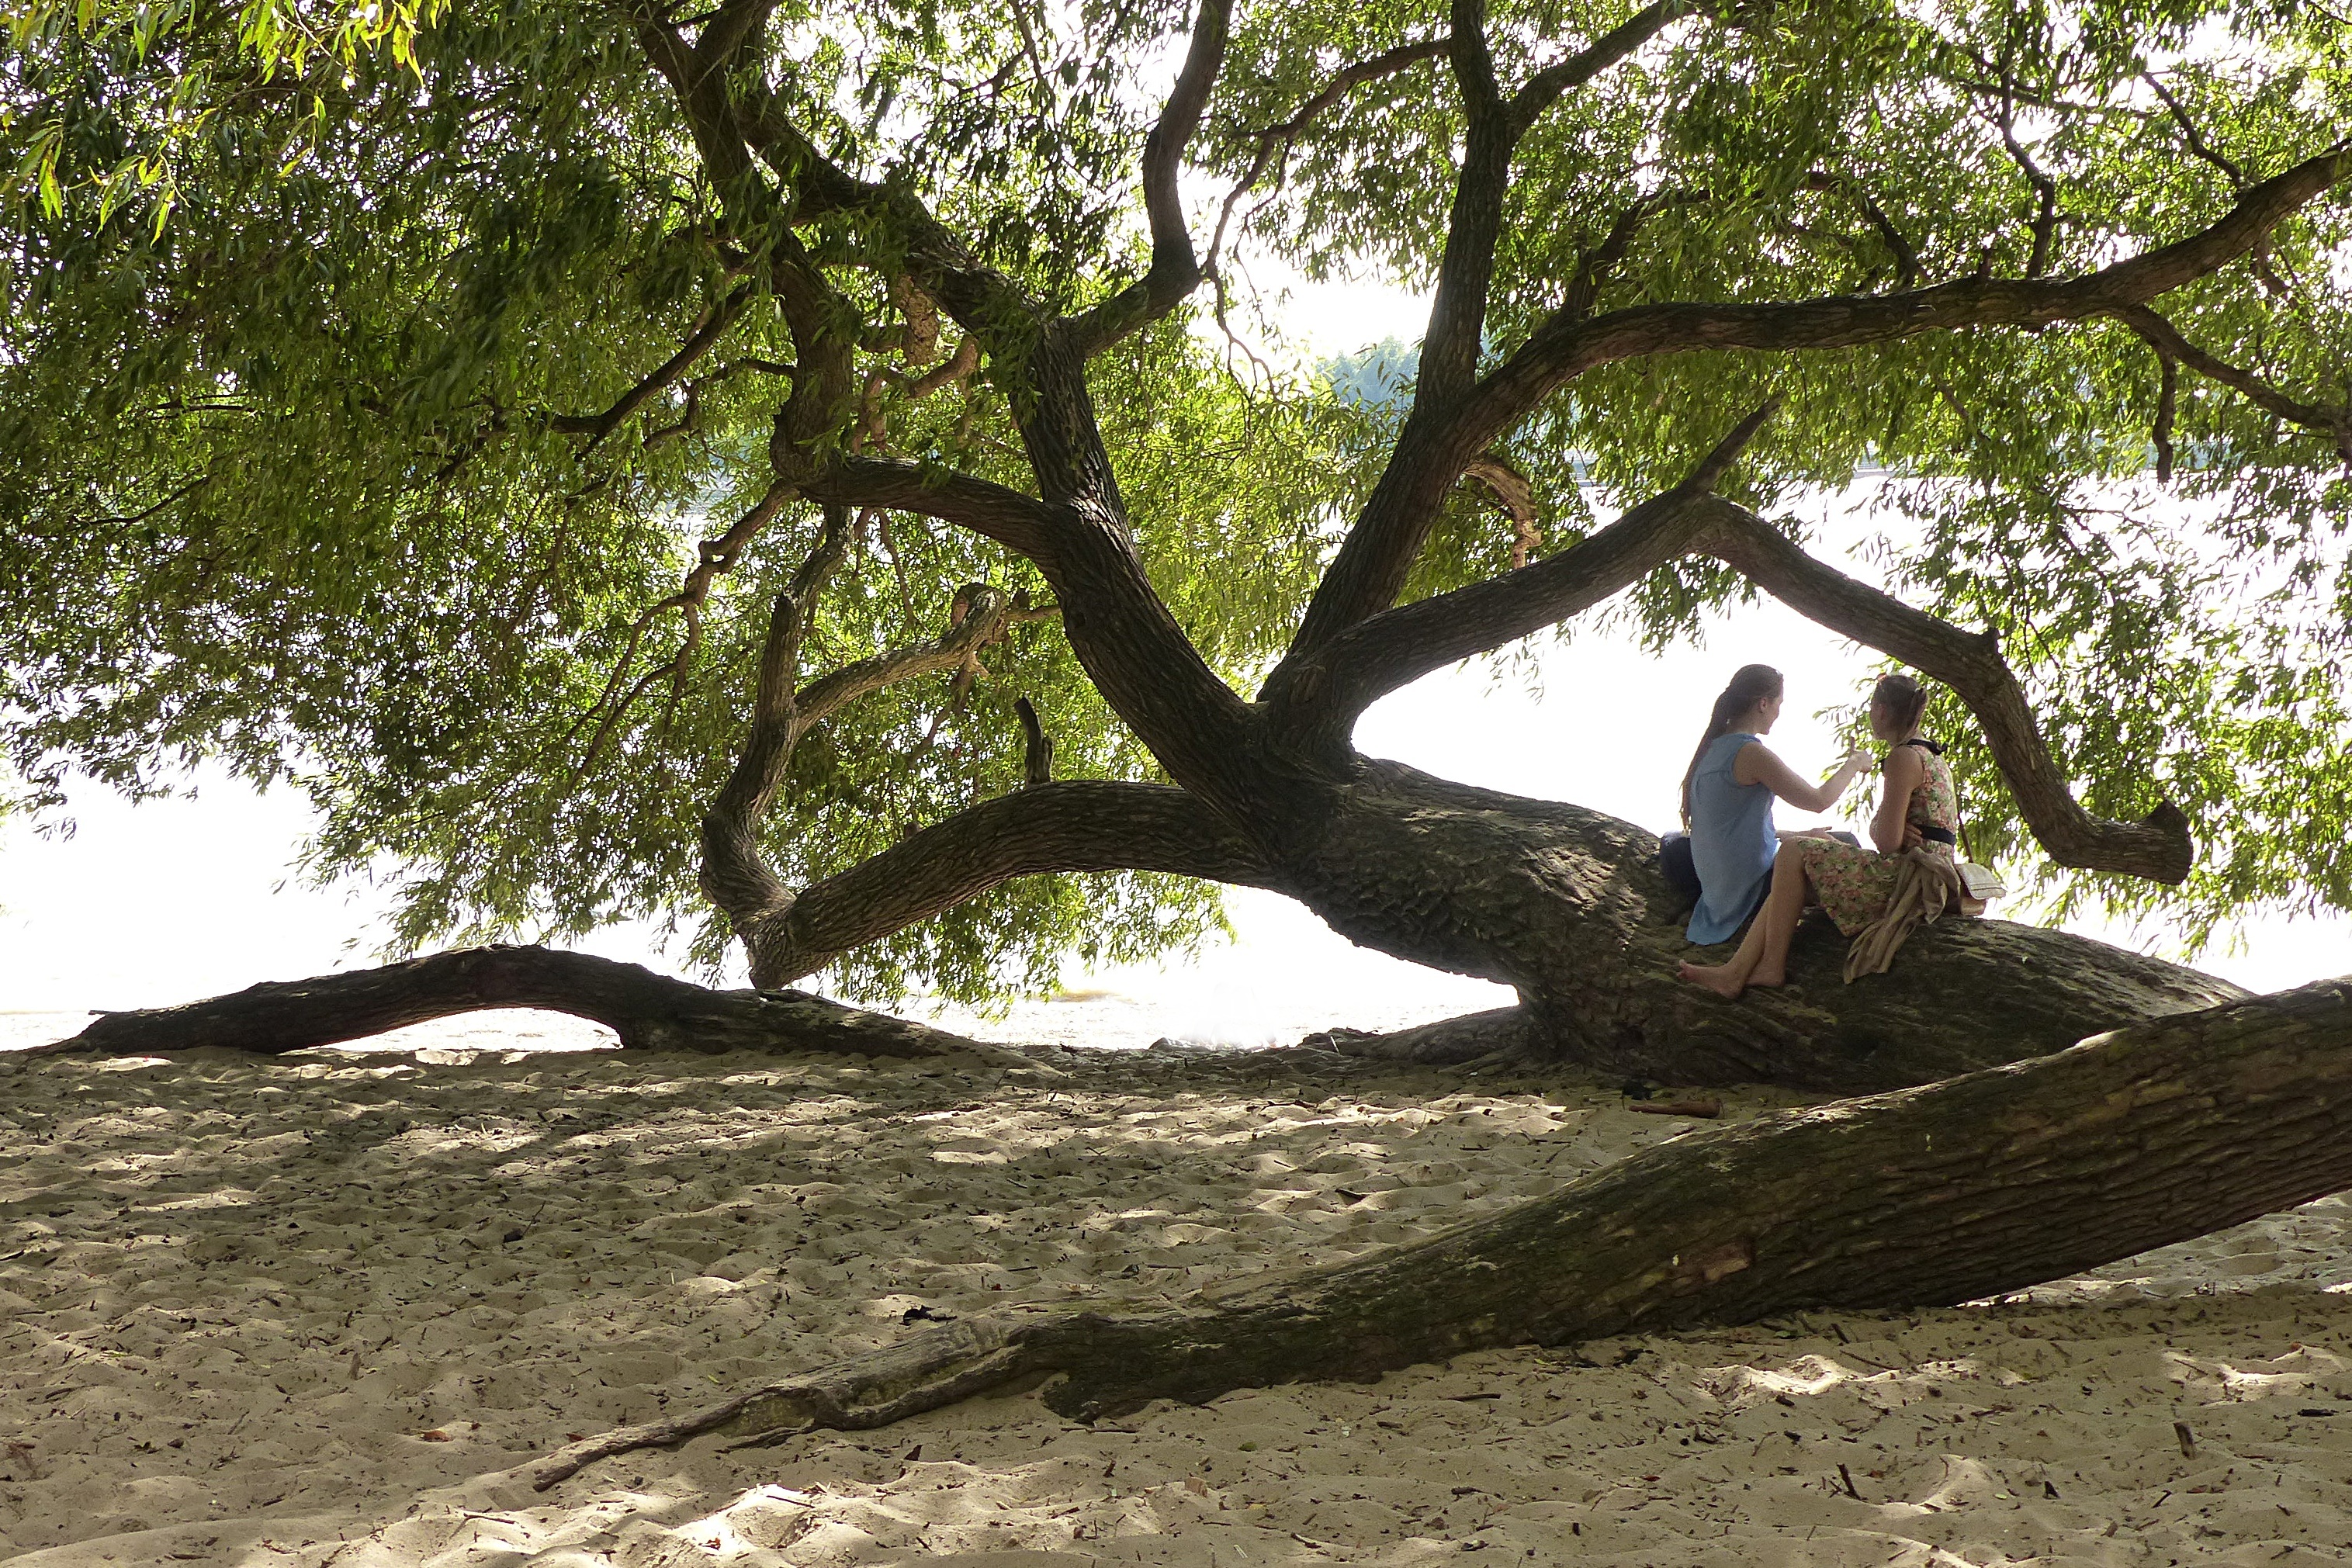
tree, water, nature, branch, plant, flower, woodland, hamburg, personal, elbufer, woody plant